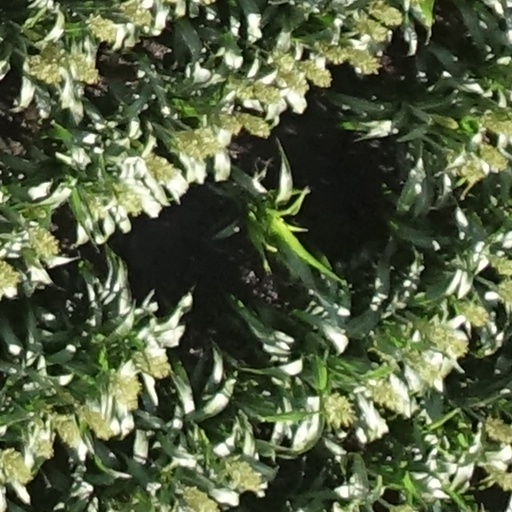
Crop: sorghum